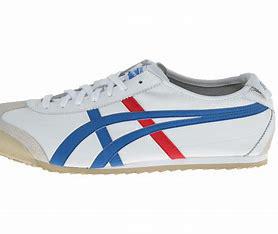
Brand: Asics
Model: Onitsuka Tiger Mexico 66